No. 1 Basic Flying Training School RAAF

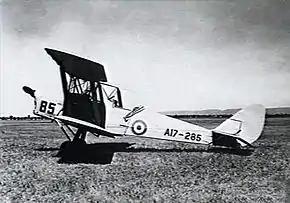
Single-engined military biplane parked on airfield

In response to demands for more aircrew to meet Australia's commitments to the Korean War and Malayan Emergency, flying training in the RAAF was again expanded in 1951–52, resulting in the functions of No. 1 FTS being split among three separately located units. No. 1 FTS itself was renamed No. 1 Applied Flying Training School (No. 1 AFTS) in March 1952, and assumed responsibility for advanced weapons and combat training on CAC Wirraways. Meanwhile, in November 1951, No. 1 Initial Flying Training School (No. 1 IFTS) was raised at RAAF Station Archerfield, Queensland, to impart students with general aeronautical and military knowledge, after which they received their flight grading during twelve hours on de Havilland Tiger Moths. Graduate pilots of No. 1 IFTS went on to another new unit, No. 1 Basic Flying Training School (No. 1 BFTS) at RAAF Base Uranquinty, New South Wales, where they underwent further aerial instruction that included instrument, formation and night flying, as well as aerobatics and navigation. The first part of their training at No. 1 BFTS included 40 hours on Tiger Moths, after which they would fly 50 hours on Wirraways. Successful students finally transferred to No. 1 AFTS, before graduating as sergeant pilots.